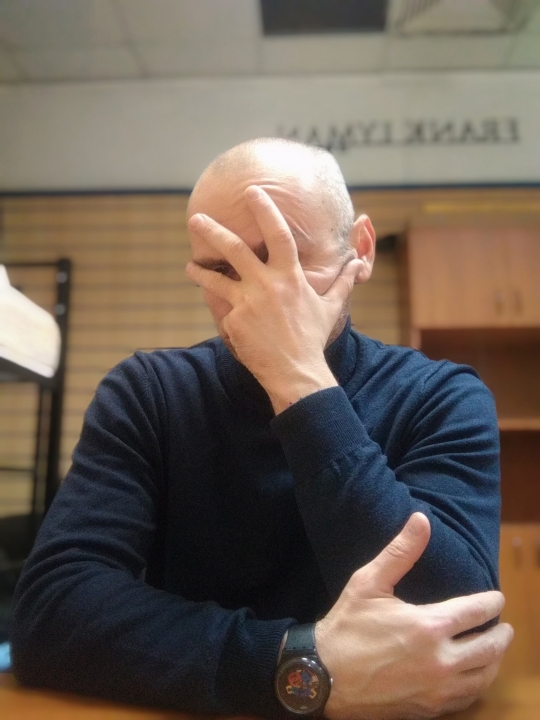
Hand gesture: no_gesture